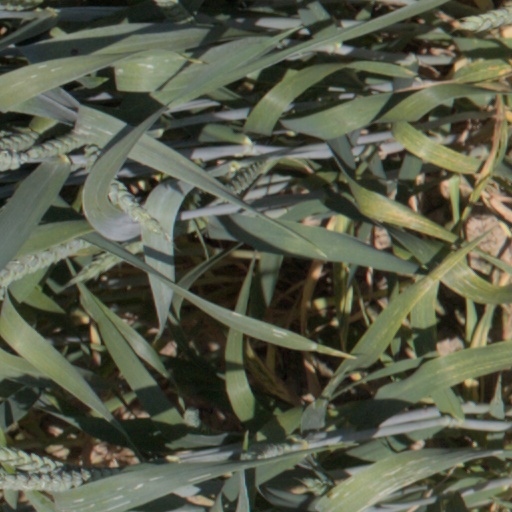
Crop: wheat